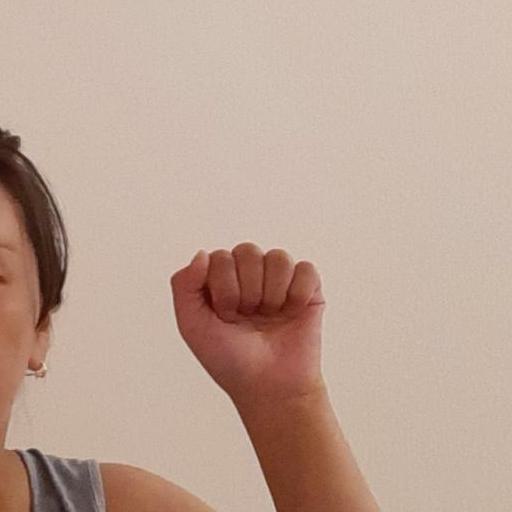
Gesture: fist